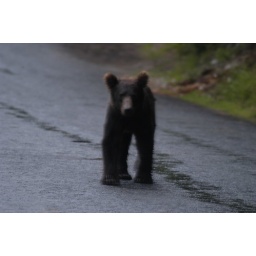
juvenile brown bear in Haines